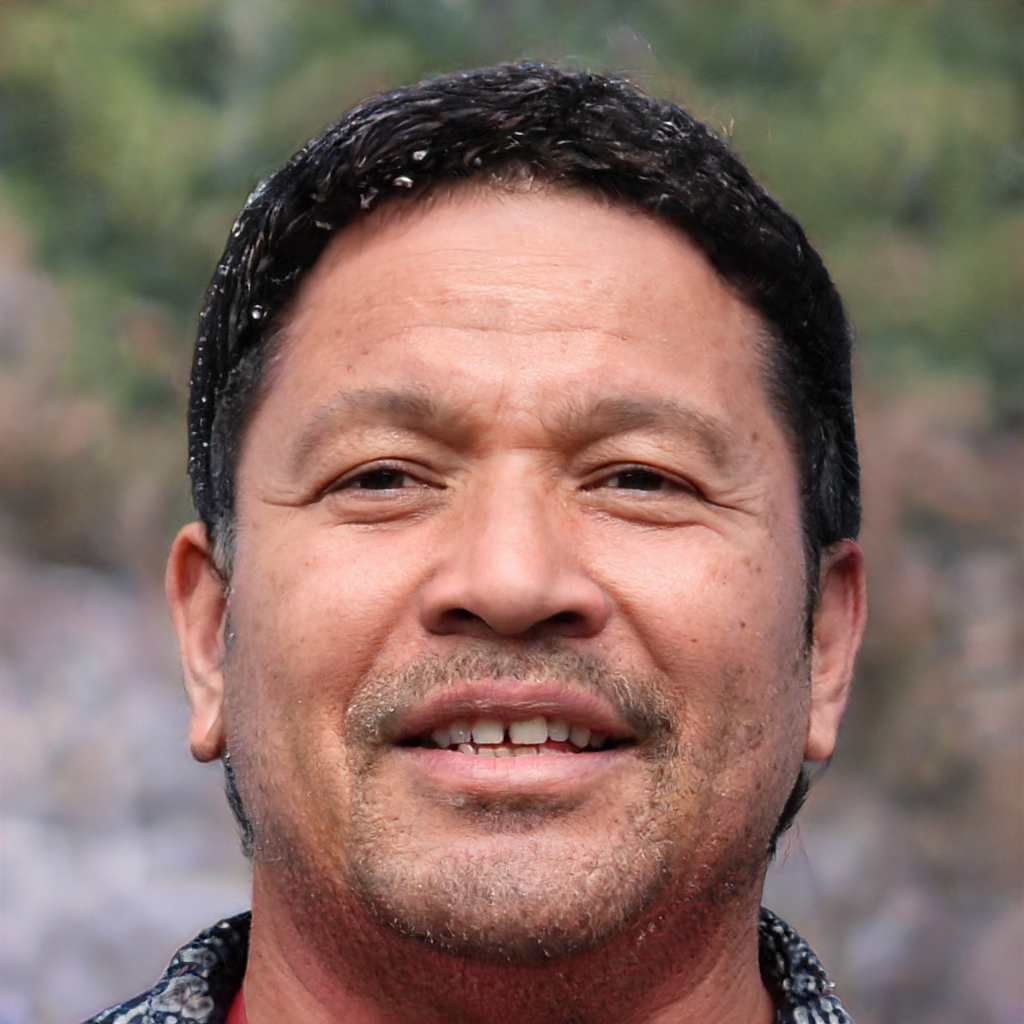
Gender: Male